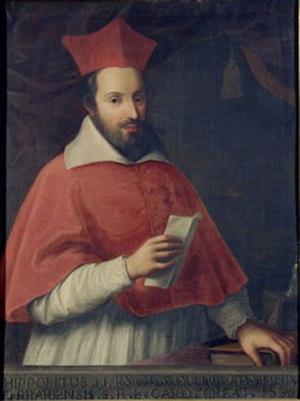
Portrait d'Hippolyte d&#39
L’abbaye royale de Chaalis est une ancienne abbaye cistercienne située à Fontaine-Chaalis, au centre de la forêt d'Ermenonville, face à la Mer de sable, dans le département de l’Oise, en région des Hauts-de-France, à environ quarante kilomètres au nord-est de Paris.
Cité capitale de la Gaule romaine depuis Auguste et à la croisée des chemins du monde romain, Lugdunum accueille dès le IIᵉ siècle les doctrines chrétiennes rapportées d'Asie mineure. Une petite communauté se structure autour d'un premier évêque saint Pothin vers 150. Chronologiquement l'évêché est le premier de la Gaule et par extension de la France actuelle et l'un des premiers de la partie occidentale de l'empire romain après Rome.
Hippolyte II d'Este, dit aussi le « cardinal de Ferrare », né le 25 août 1509 à Ferrare et mort le 2 décembre 1572 à Rome, est un cardinal italien, issu de la maison d'Este, et neveu d'Hippolyte Iᵉʳ d'Este, lui aussi cardinal.
La Renaissance à Lyon concerne l'histoire de la cité lyonnaise durant la Renaissance.
Le colloque de Poissy est une conférence religieuse qui s’est tenue du 9 septembre au 14 octobre 1561 dans le prieuré royal Saint-Louis de Poissy.